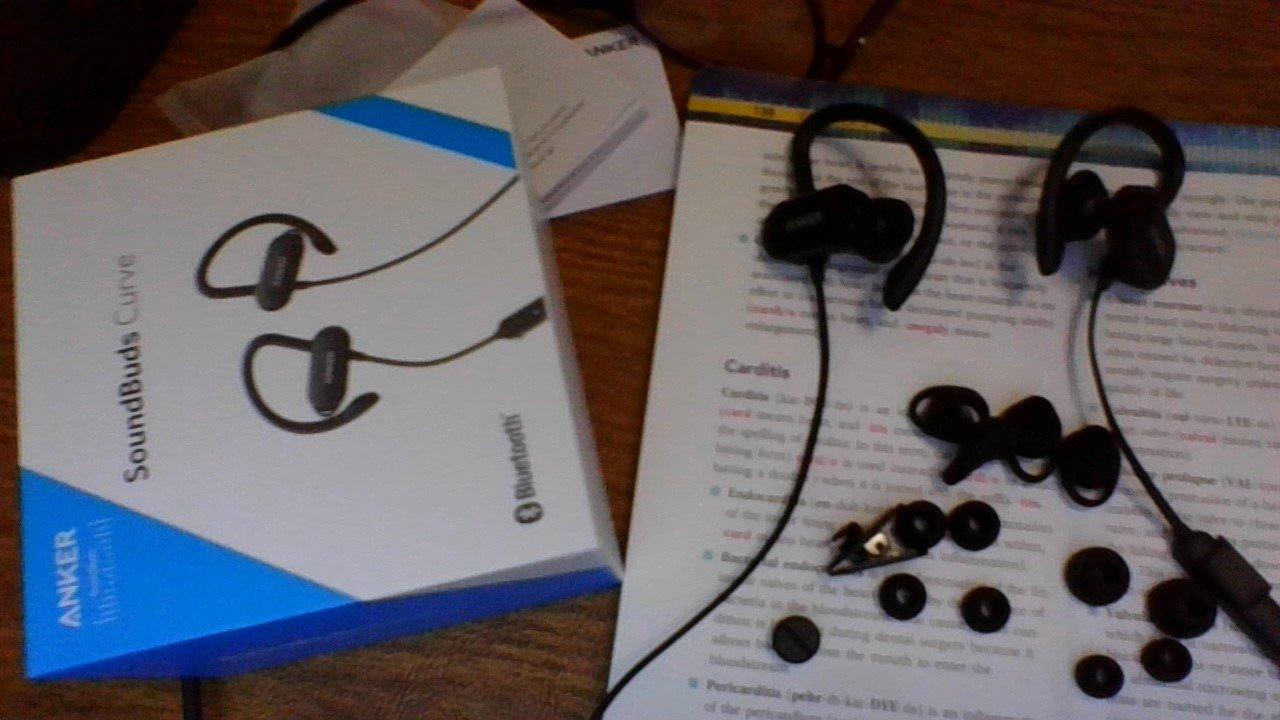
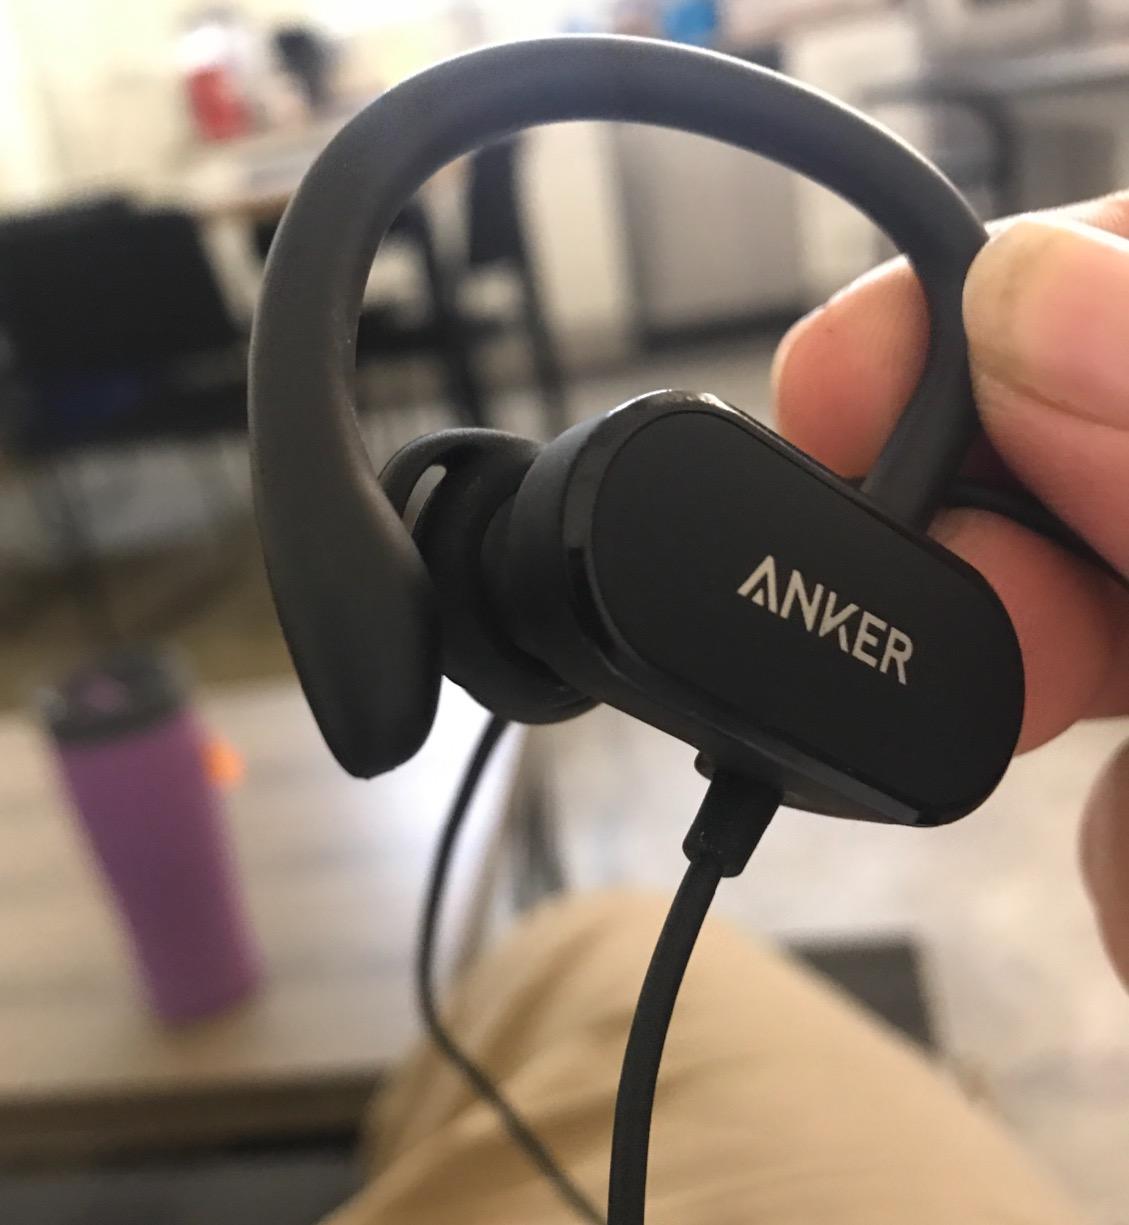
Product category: headphones
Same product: yes